Armengaud-Lemale gas turbine

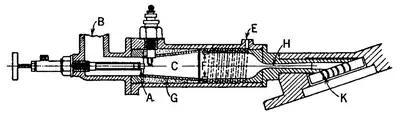
Diagram of the Armengaud-Lemale water cooled combustion chamber: A-Oil enters under pressure and is atomised B-Air inlet C-Combustion chamber E-Cooling water inlet G-Combustion Chamber Housing H-Nozzle K-Turbine wheel

Due to the state of metallurgy in 1906, interstage turbine temperatures had to be kept below to avoid damaging turbine wheels. To maintain acceptable temperatures a steady stream of water was injected into the combustion chamber.